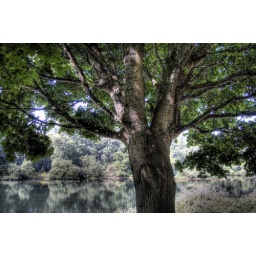
tree by the river